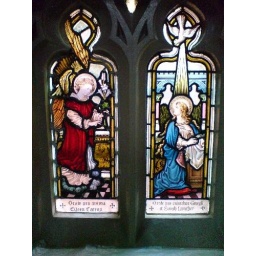
My favourite stained glass window in our Church